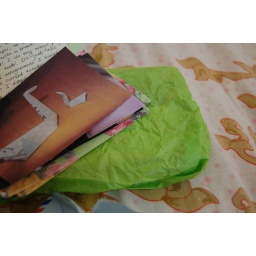
There's a decent bit of river over the hill